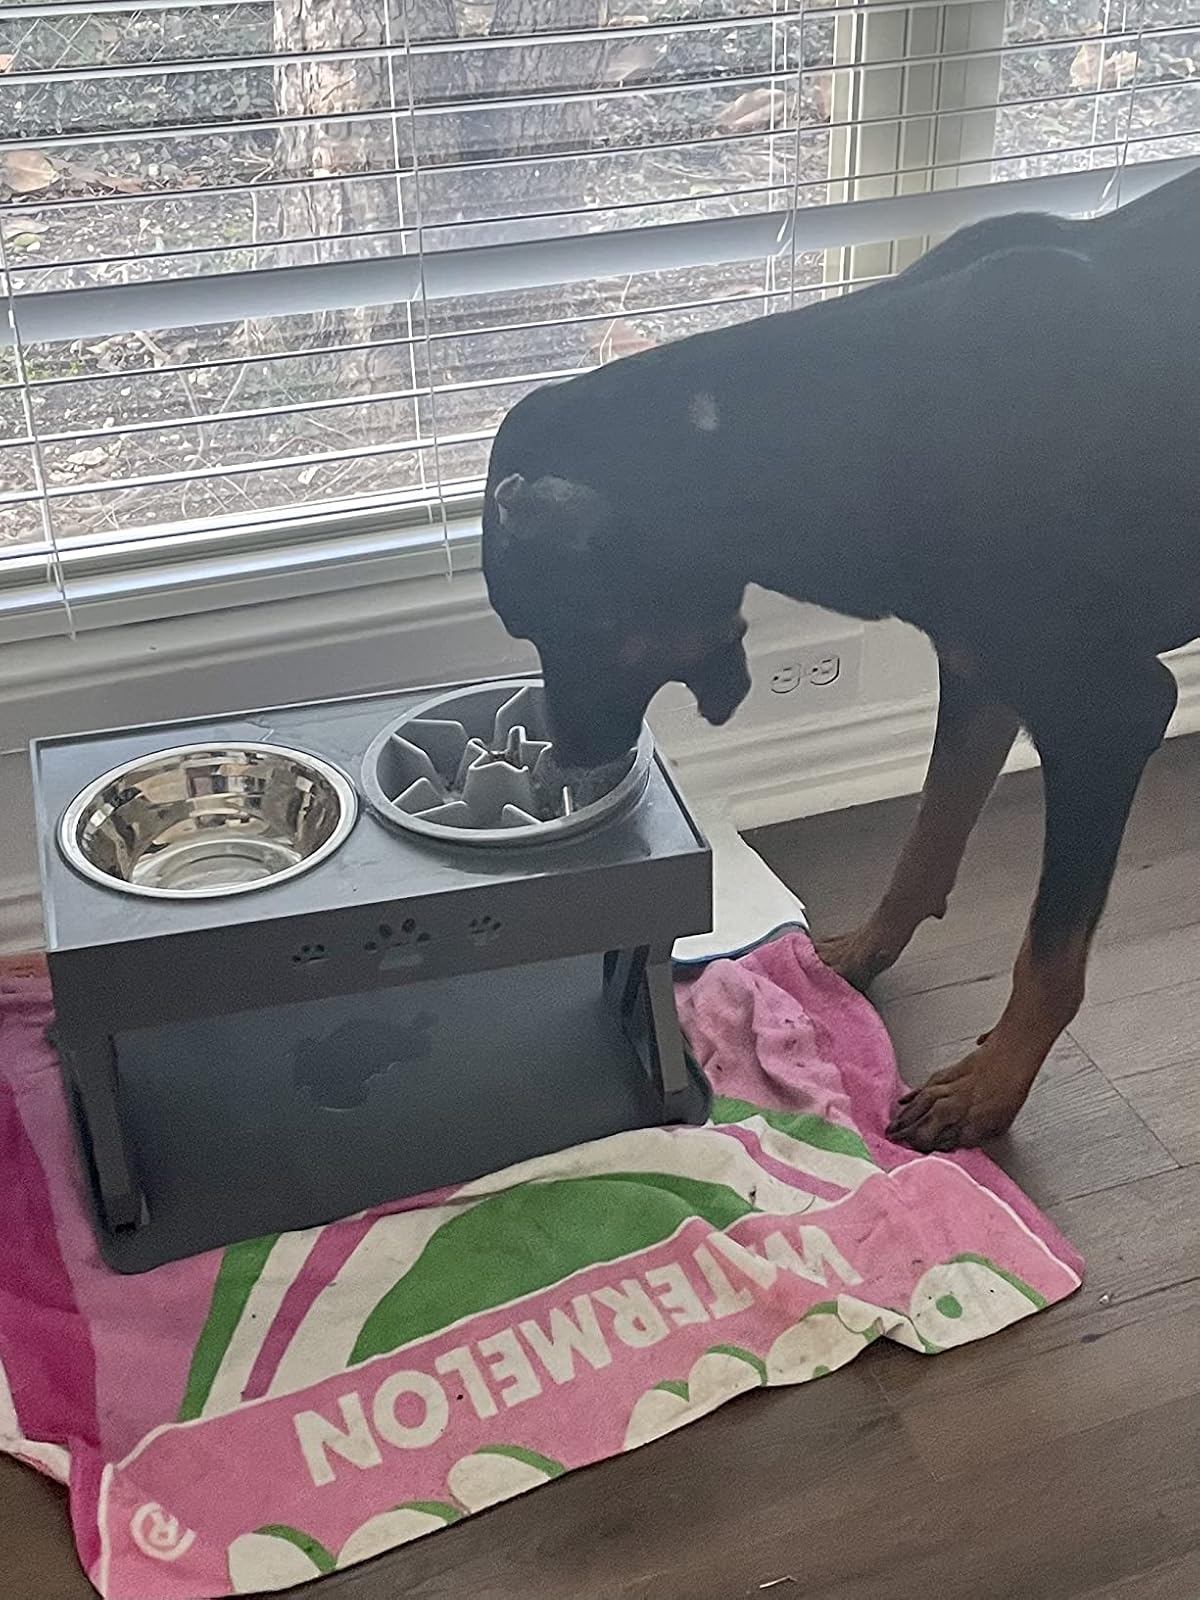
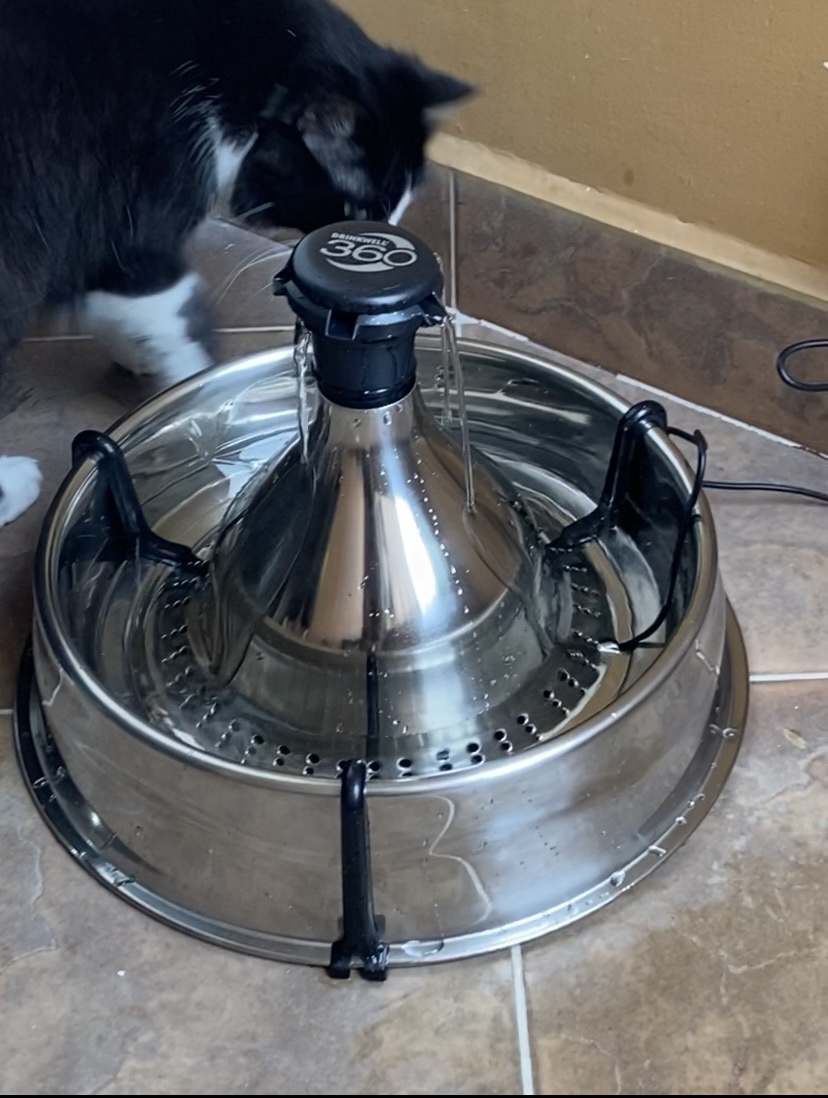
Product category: items_bowl
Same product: no